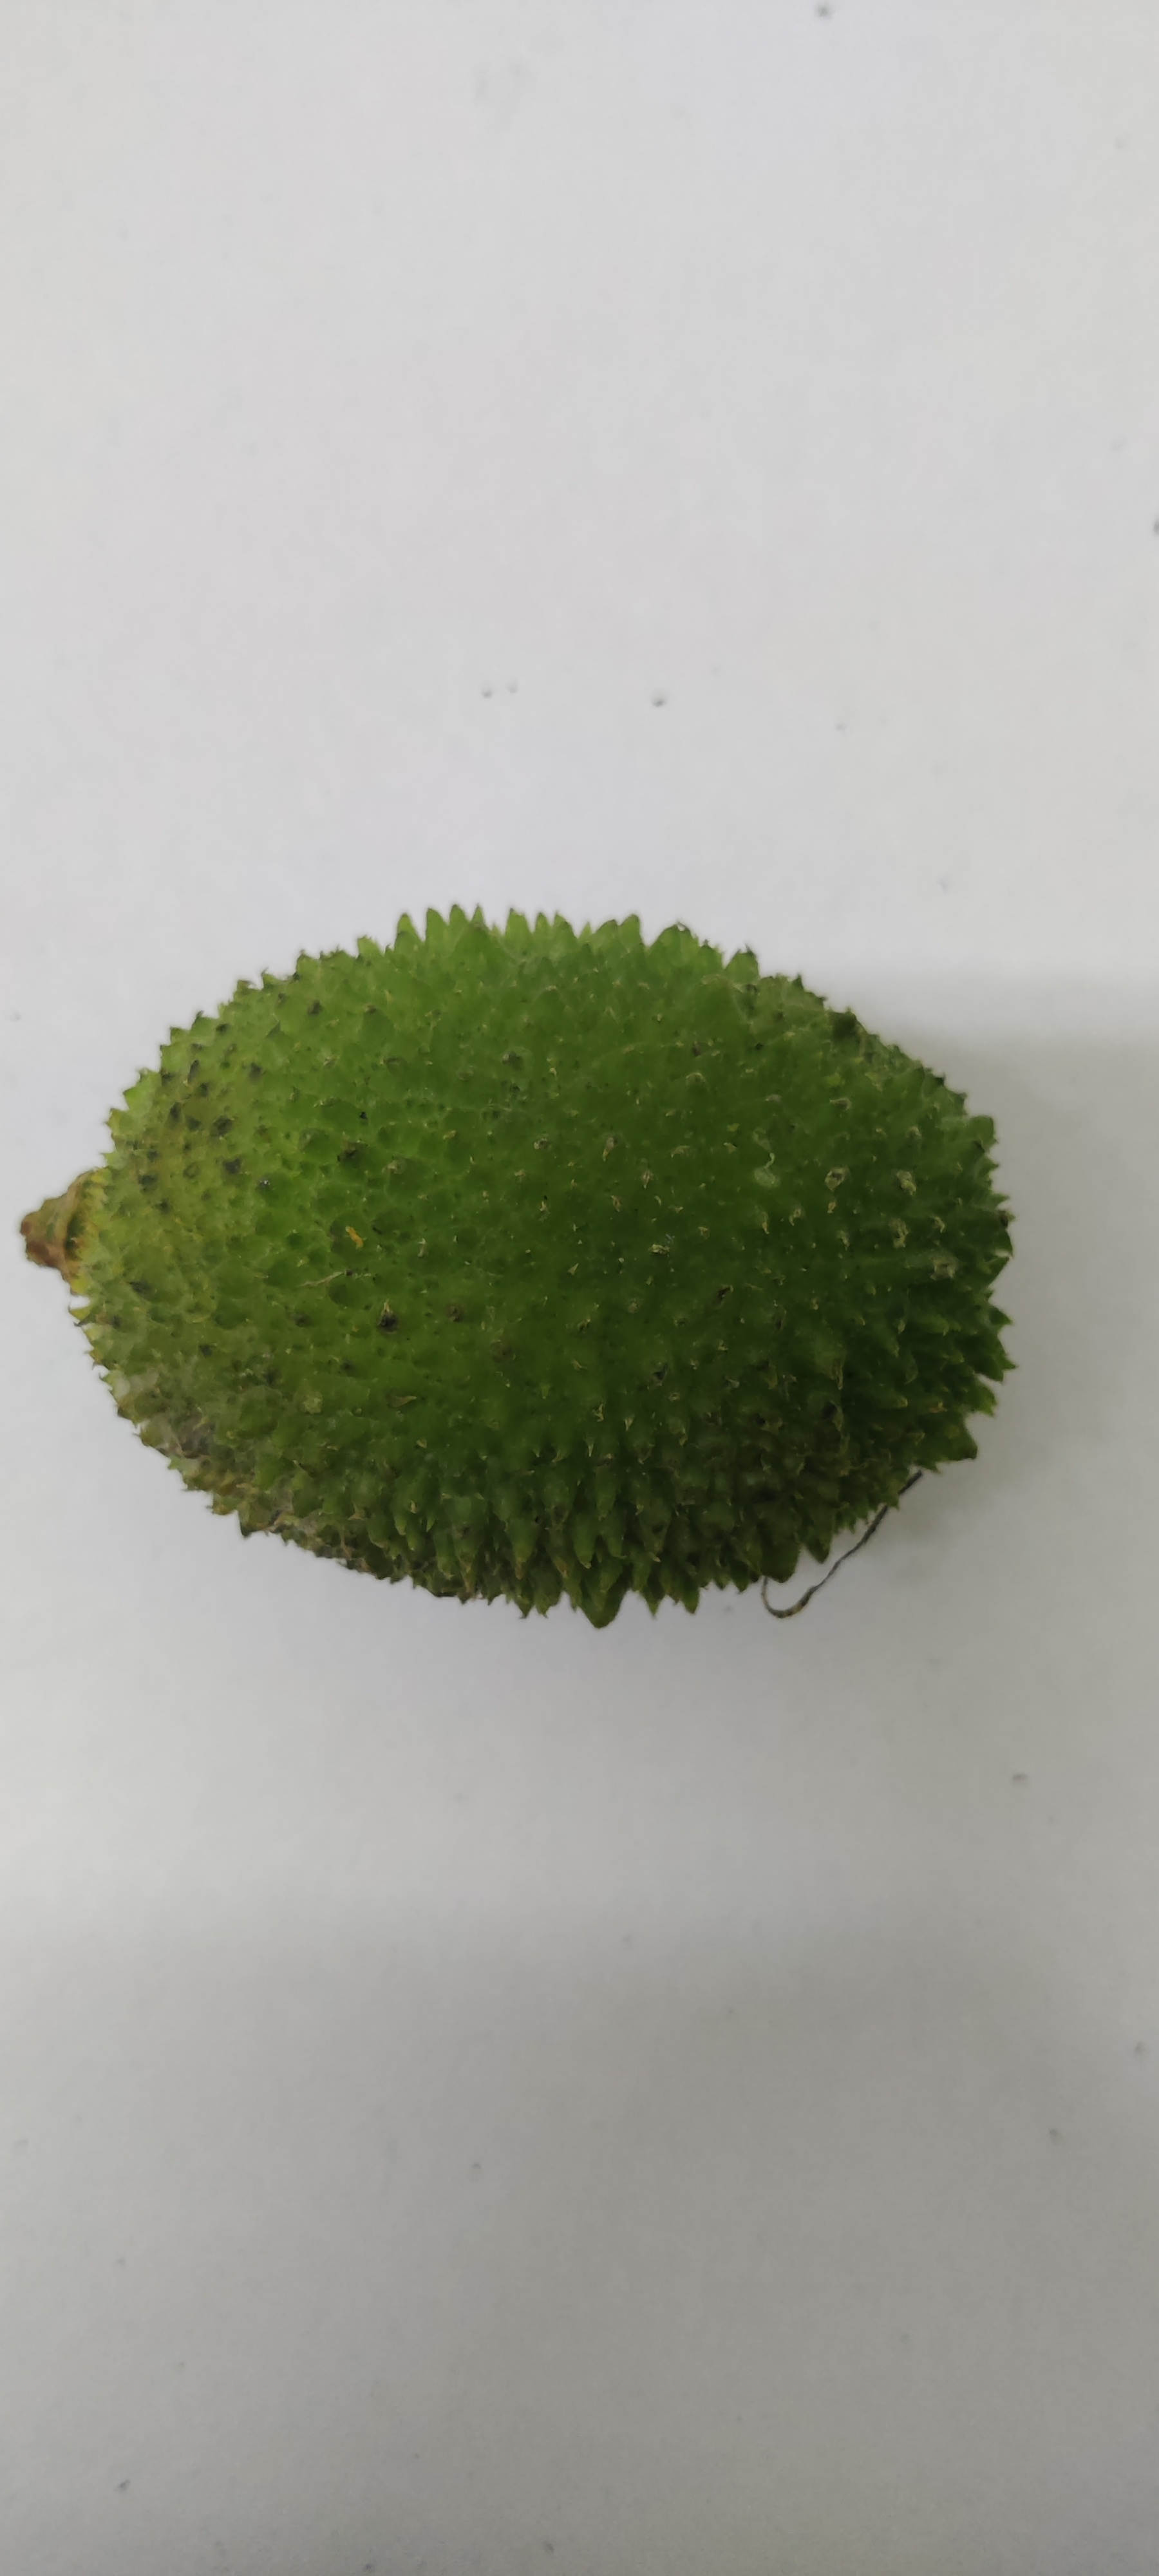
Crop: Spiny Gourd
Condition: Fresh